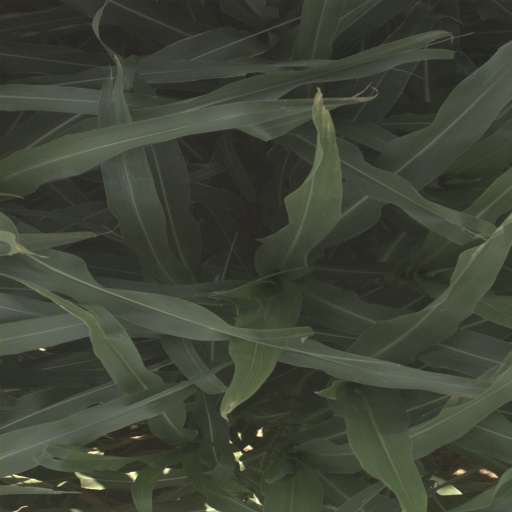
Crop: sorghum